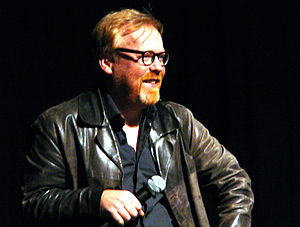
Adam Savage
Adam Savage
"Adam Whitney Savage er en amerikansk tv-vært og ekspert i special effects. Han er mest kendt for programmet MythBusters på Discovery Channel, hvor han og medværten Jamie Hyneman sætter mange myter på spil og tester om de nu også passer. Lige nu er han meget på Youtube kanalen ""Tested"" hvor han og en flok andre ""nørder"" laver kostumer til for eksempel Comic-con, laver one day builds, og har det ellers bare sjovt.